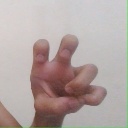
अक्षर: छ